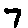
Label: 7